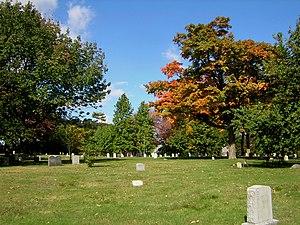
East Boston est un quartier de la ville de Boston, dans l'État du Massachusetts, aux États-Unis. Le quartier a été créé par la connexion de plusieurs îles en utilisant la décharge, et a été annexée par Boston en 1836.Il est séparé du reste de la cité par le port de Boston. Il est bordé par les villes de Winthrop, Revere et Chelsea. L'aéroport international Logan de Boston se trouve dans le quartier d'East Boston. Le quartier a longtemps fourni un point d'entrée pour les derniers immigrants irlandais, juifs russes, puis les Italiens qui furent en alternance le groupe dominant. Des années 1990 jusqu'au début du millénaire, les immigrants latino-américains se sont installés à East Boston. Au cours des dernières années, East Boston est devenue le territoire d'une vague de jeunes professionnels qui cherchent des résidence à Boston en copropriété récemment rénovées dans Jeffries Point, Maverick Square, et sur le front de mer dans le district historique d'Eagle Hill.